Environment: real
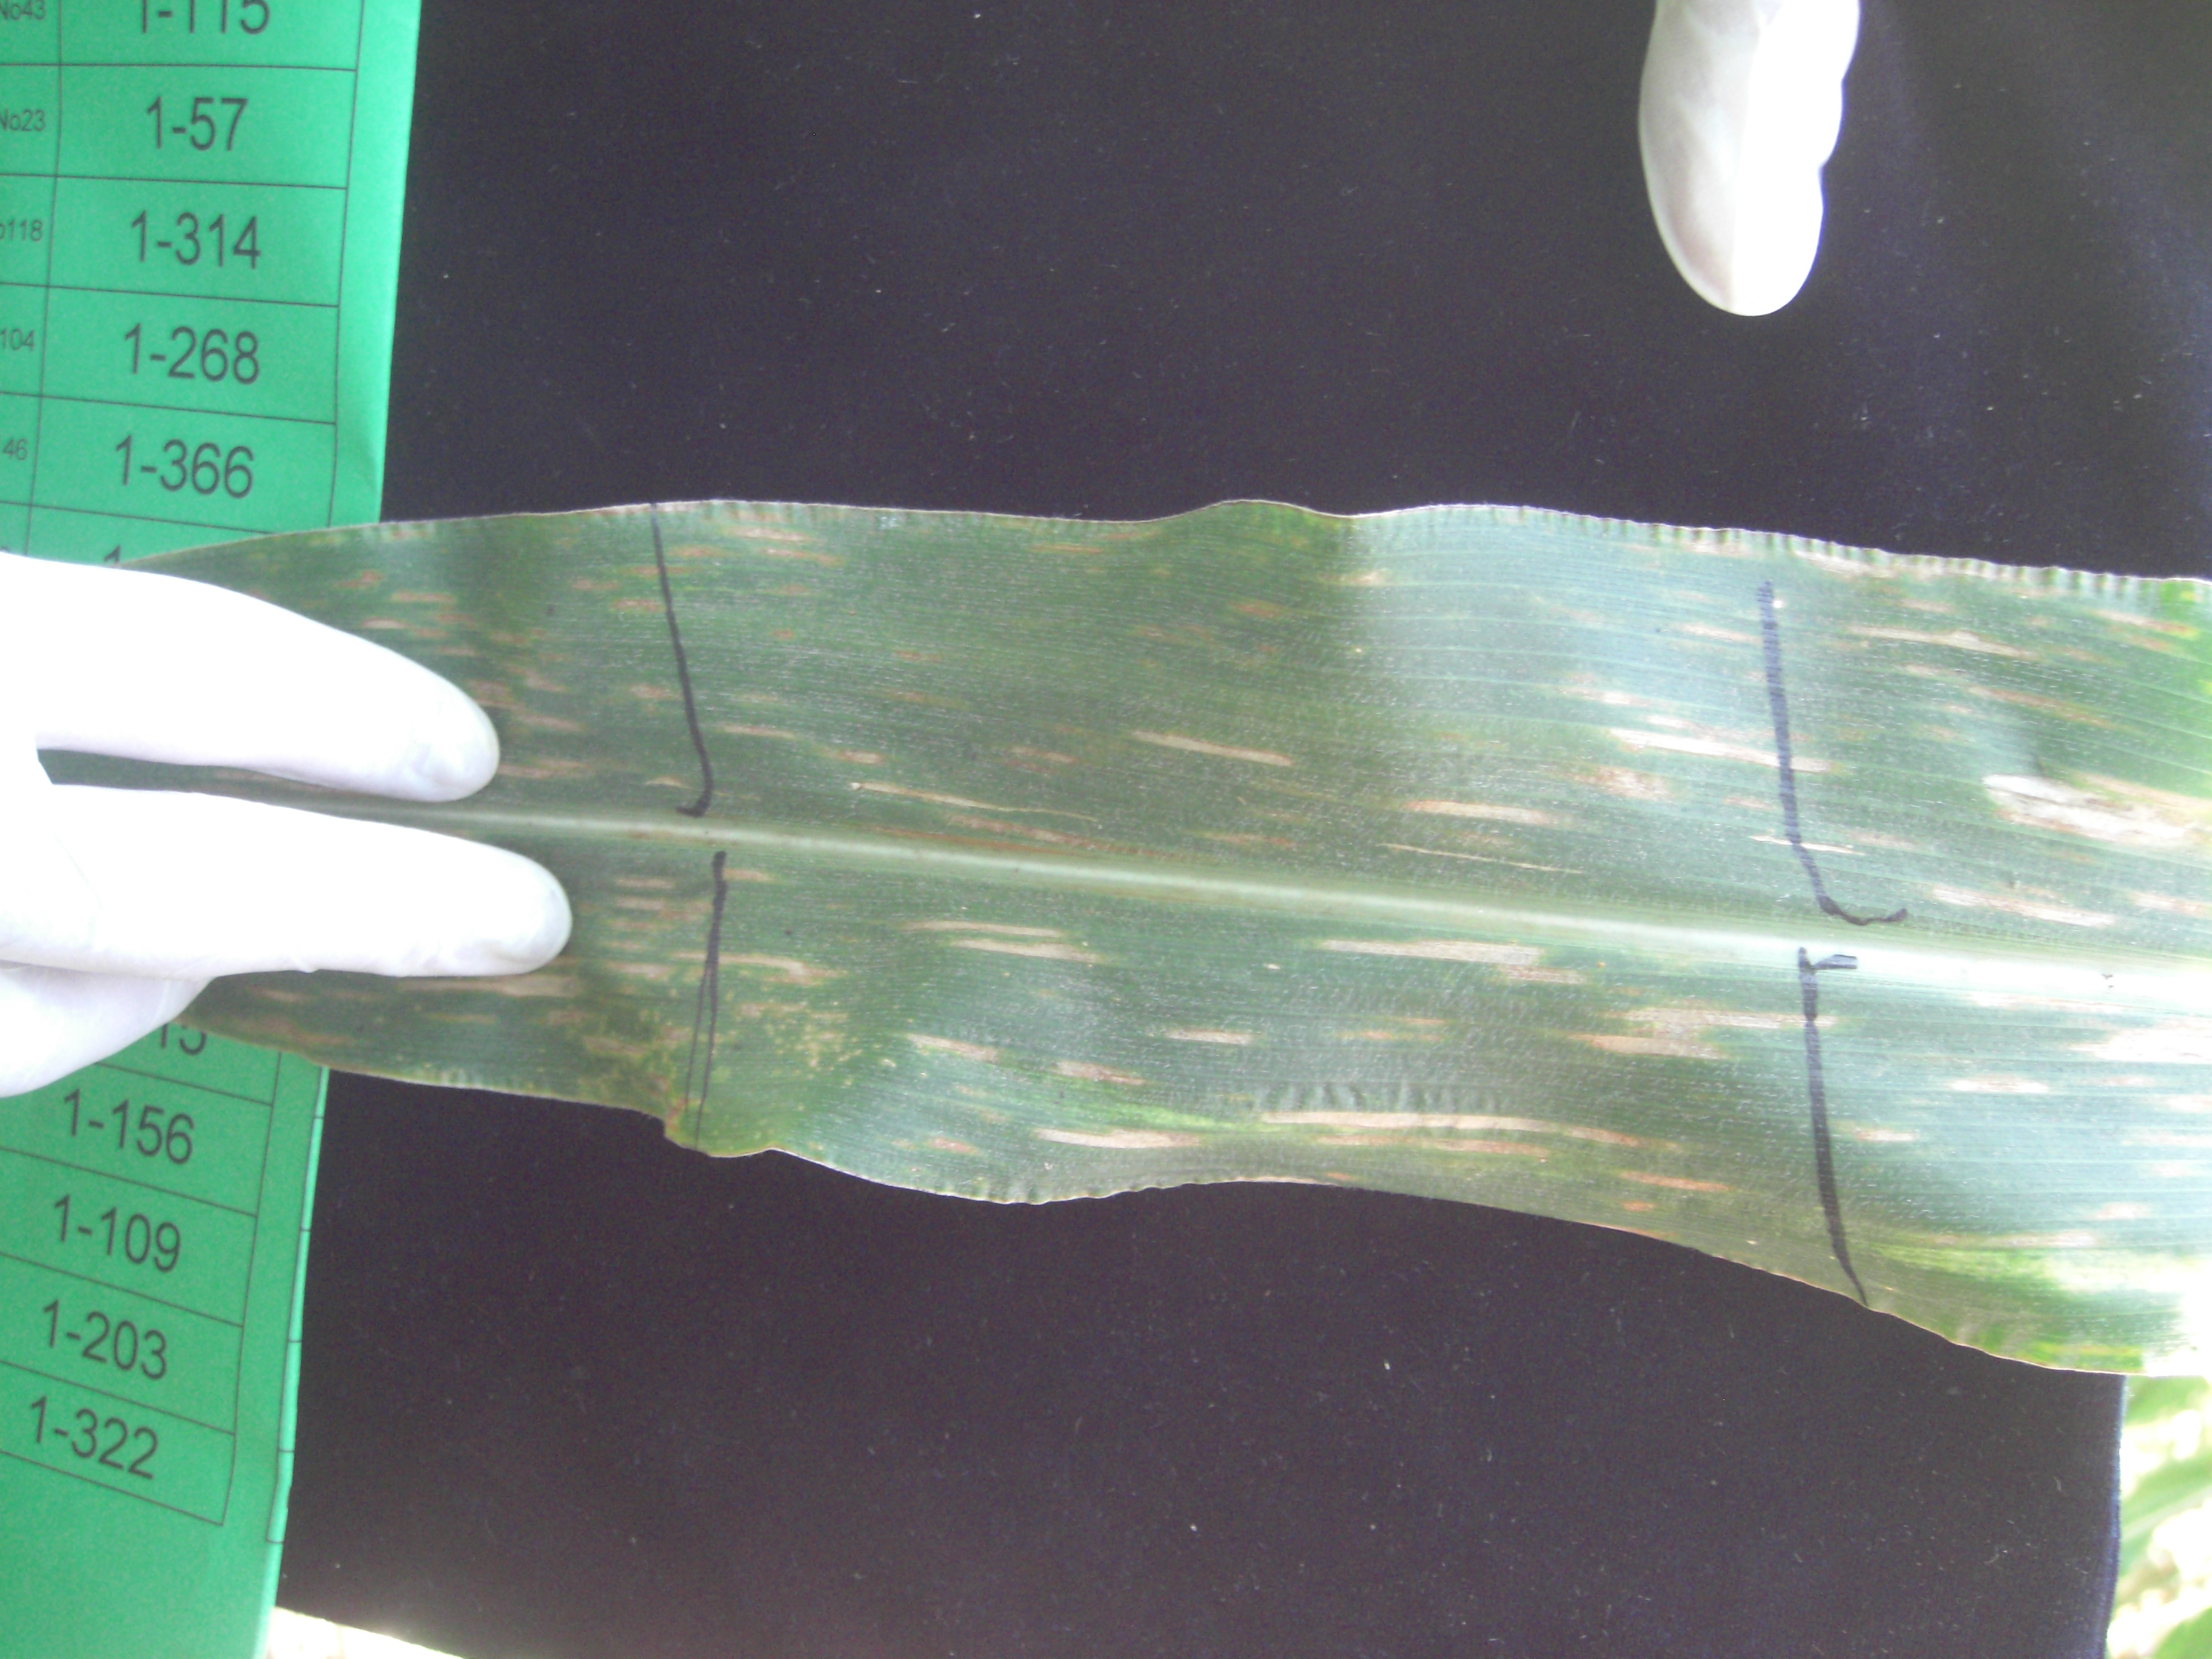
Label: gray_leaf_spot